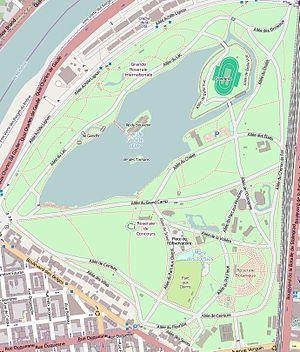
Géolocalisation Parc de la Tête d'Or
Le parc de la Tête d'or est un parc urbain public situé à Lyon, l'un des plus grands de France. Œuvre des frères Denis et Eugène Bühler, le parc est ouvert dès 1857 alors que les travaux ne sont pas achevés. Il est exactement contemporain du Central Park de New York, créé la même année. Le parc est enrichi de nombreux bâtiments comme les grandes serres en 1865, le vélodrome, le chalet des gardes et le chalet en 1894, la clôture en 1896, les serres de collection en 1899, le monument aux morts de l'île aux Cygnes entre 1914 et 1930 ou encore la nouvelle roseraie entre 1961 et 1964.
La vacherie du Parc est une ancienne laiterie municipale située le long de l'allée des Moutons du Jardin zoologique de Lyon, au sein du parc de la Tête d'or à Lyon, en France. Elle a été conçue par l'architecte Tony Garnier à la suite d'une commande de la ville de Lyon. Elle était destinée à fournir du lait aux orphelins lyonnais, et incluait une étable, une installation de stérilisation du lait et des logements pour les vachers.
Le vélodrome Georges Préveral ou vélodrome de la Tête d'or, est un vélodrome situé dans le parc de la Tête d'or, à Lyon en France. Il était à l'origine en terre battue, puis en chape-ciment à partir de 1934, en revêtement synthétique rose en 1976, puis enfin en chape de résine orange à partir de 1989. La piste mesure 333,33 mètres pour 7 mètres de large. L'inclinaison maximale est de 43 degrés.
Aux enfants du Rhône défenseurs de la Patrie communément appelé Monument des enfants du Rhône est un monument aux morts dédié aux soldats lyonnais morts lors de la Guerre franco-allemande de 1870. Il est situé Place du Général-Leclerc à l'entrée du parc de la Tête d'or nommée « Porte des Enfants du Rhône » à Lyon en France. La sculpture a été réalisée par le sculpteur Étienne Pagny et a été inaugurée le 30 octobre 1887.